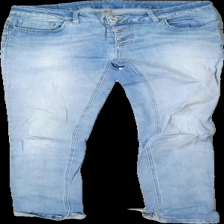
View: front
Type: Jeans
Category: Ladies
Brand: Not in the list
Brand text on label: Mötivi
Colors: Blue
Material: 100% cotton
Cut: Regular
Size: 42
Season: All
Trend: Denim
Price range: 50-100
Recommended usage: Reuse